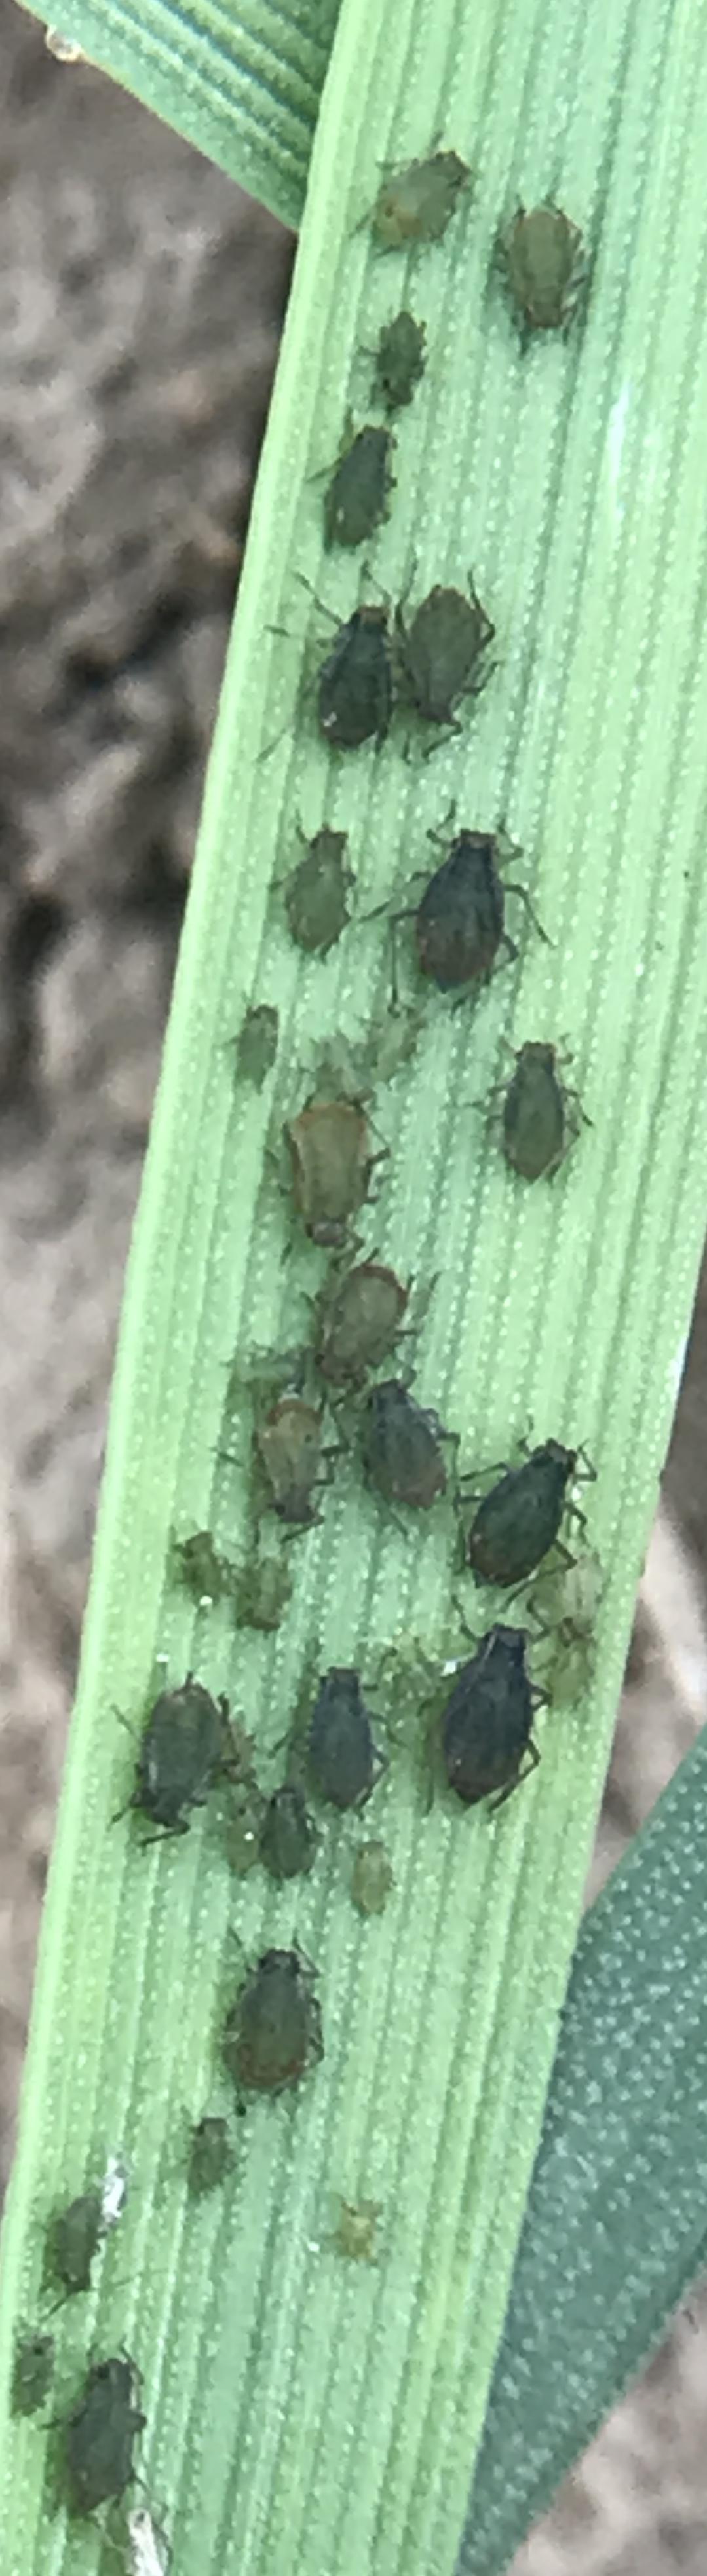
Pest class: bird_cherry_oat_aphid